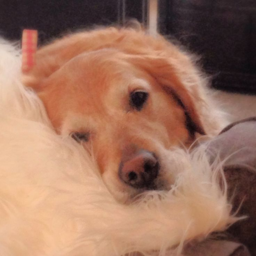
nothing more beautiful than the face .